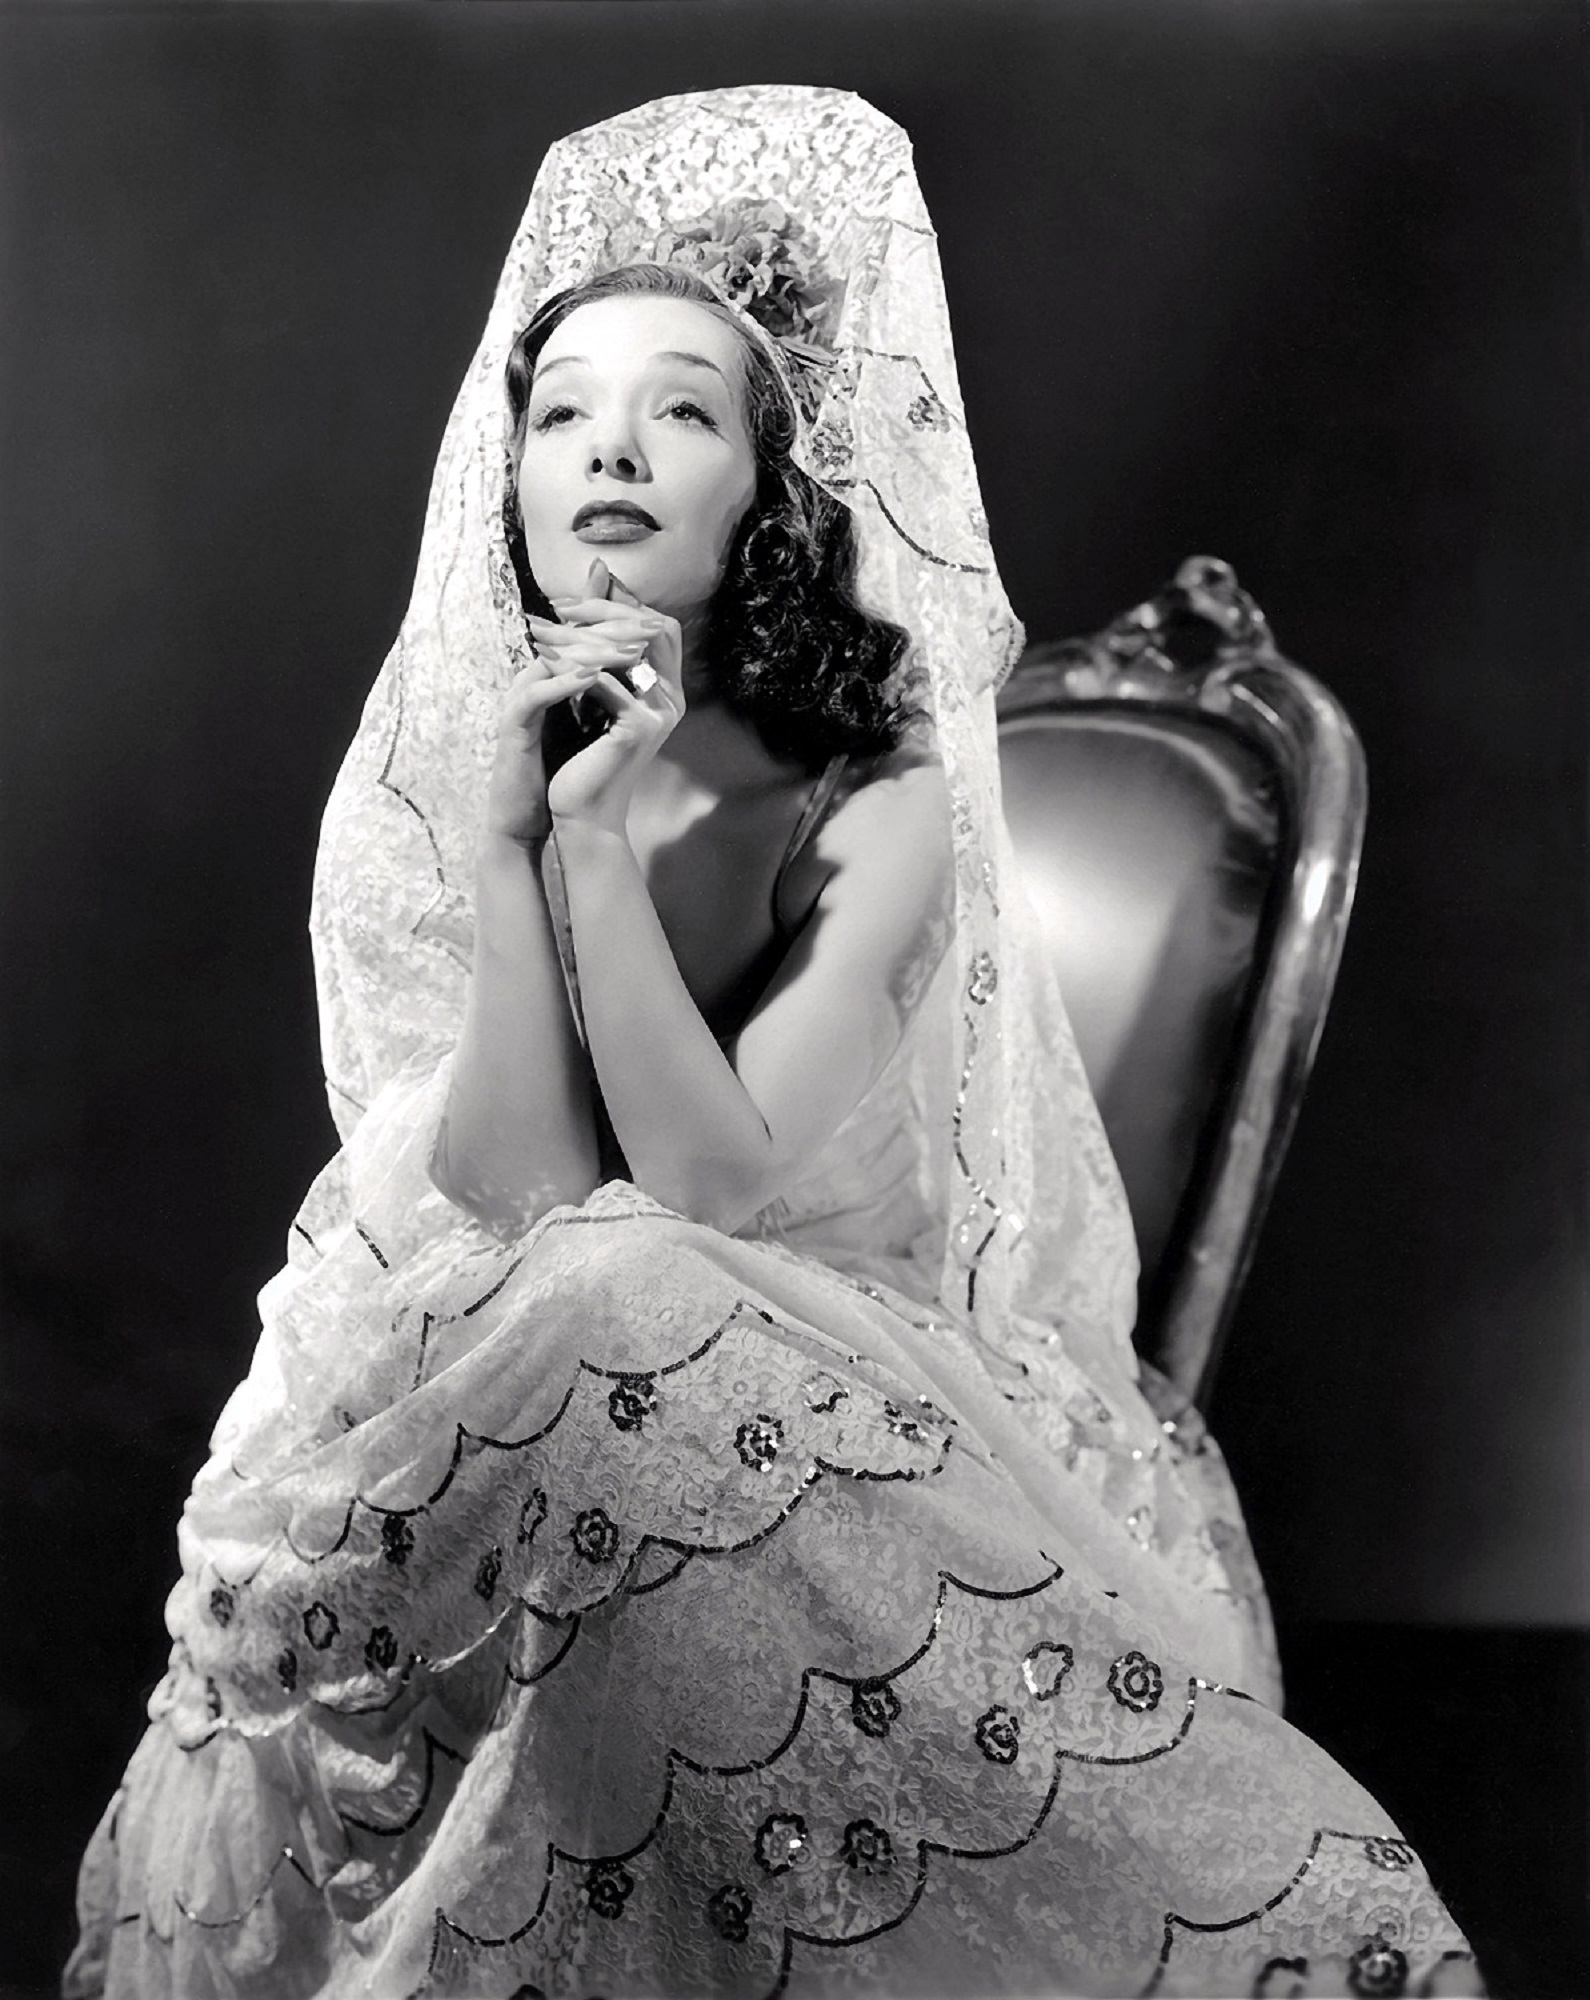
black and white, woman, photography, vintage, retro, female, hollywood, fashion, monochrome, wedding dress, bride, dancer, dress, photograph, hot pepper, beauty, cinema, films, gown, entertainment, veil, movies, actress, vaudeville, photo shoot, monochrome photography, bridal clothing, motion pictures, lupe velez, mexican spitfire